1947 Baltimore Colts season

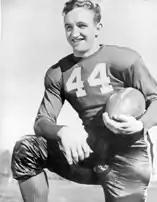
Colt Billy Hillenbrand scored the first kickoff return touchdown in team history in the franchise's debut game.

The 1947 Baltimore Colts season was the 2nd season of the franchise in the All-America Football Conference (AAFC) & their 1st as the original Baltimore Colts. In this 1947 Colts debut, the team finished last in their division, winning only two games.